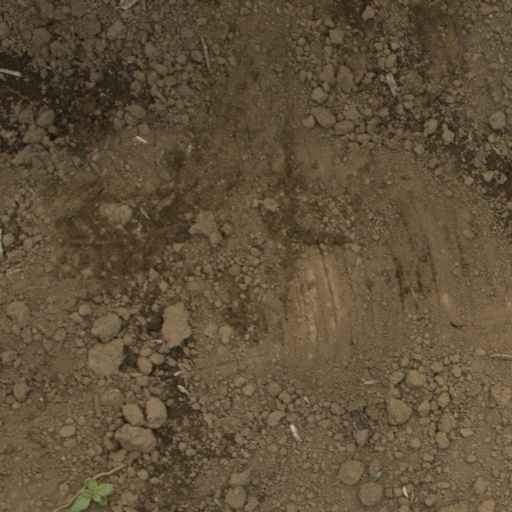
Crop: Jerusalem artichoke